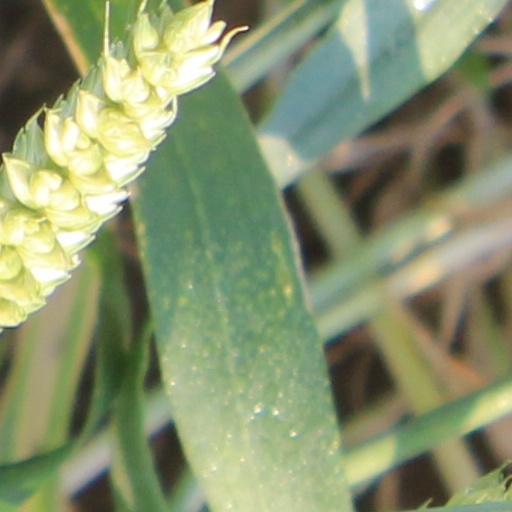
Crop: wheat